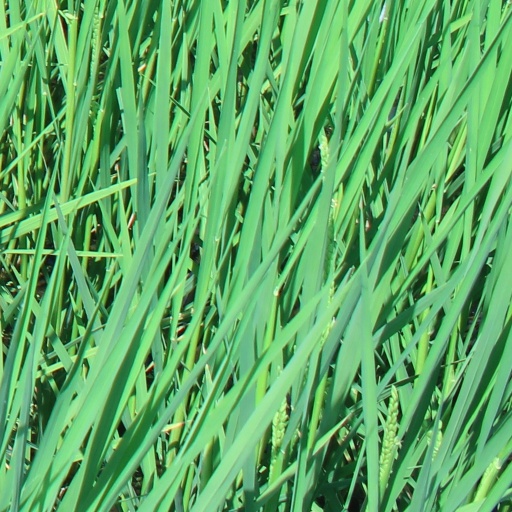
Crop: rice